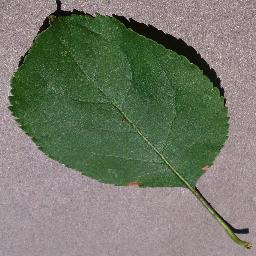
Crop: apple
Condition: black_rot